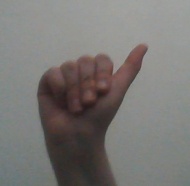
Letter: dhad